Sobrado, Galicia

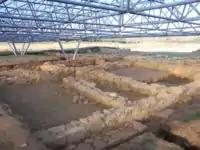
the Roman Camp of Cidadela

The camp is nestled on a plateau of 480 meters, is surrounded by the mountain of Serra da Corda, its height varies between 522 and 601 meters. The presence of the camp in this place is due to strategic reasons, such as controlling step the Roman road to "Lucus Augusti (Lugo). The camp is rectangular with rounded corners. Its dimensions are 172 meters long by 140 feet wide, equivalent to an area of 2.40 ha, which are appropriate measures for the training of a military unit five. This whole camp is protected by a wall and a moat and a number of control points located near the camp . The materials found at the camp are numerous coins ranging from the time of Domitian (86) to Claudius II (270), a wide range of glass, bronze, iron objects, construction of pottery, etc..